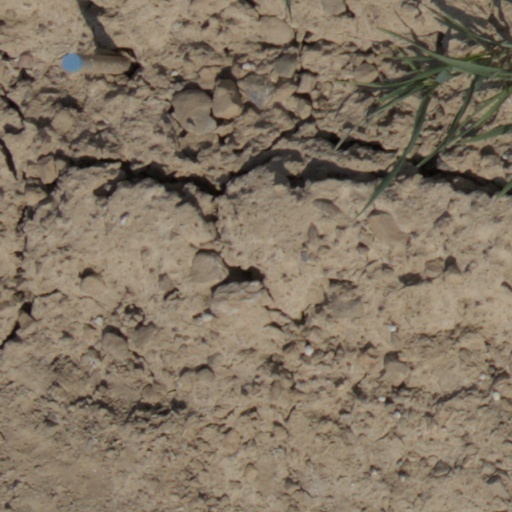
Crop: wheat